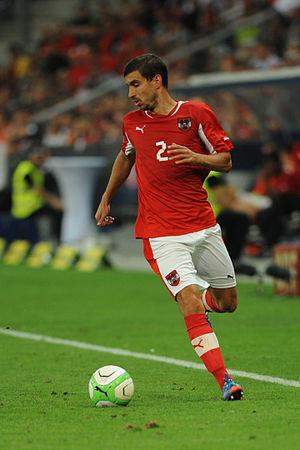
György Garics est un footballeur autrichien né le 8 mars 1984 à Szombathely en Hongrie. Il joue au poste de défenseur.